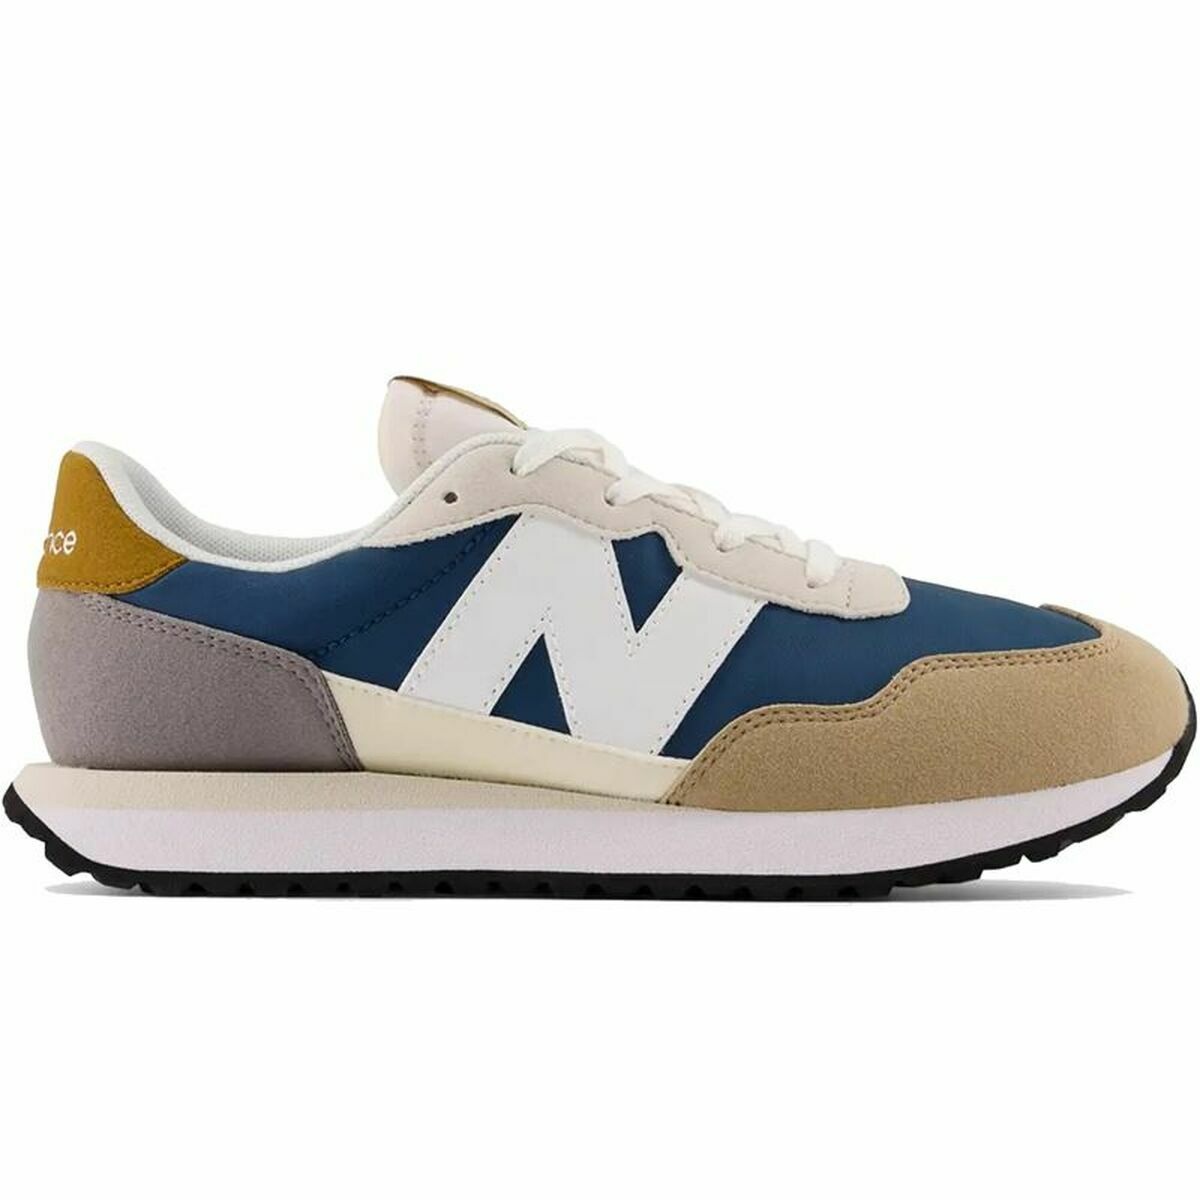
Baby's Sports Shoes New Balance 237 Navy Blue
Keep fit and discover the sector's latest new releases to perform sports with the best guarantees! Purchase Baby's Sports Shoes New Balance 237 Navy Blue at the best price and enjoy a healthy life! Gender: Men Colour: Navy Blue Recommended age: Boys Type: Baby's Sports Shoes
Brand: New Balance
Category: Apparel & Accessories > Shoes > Baby & Toddler Shoes > Baby & Toddler Athletic Shoes